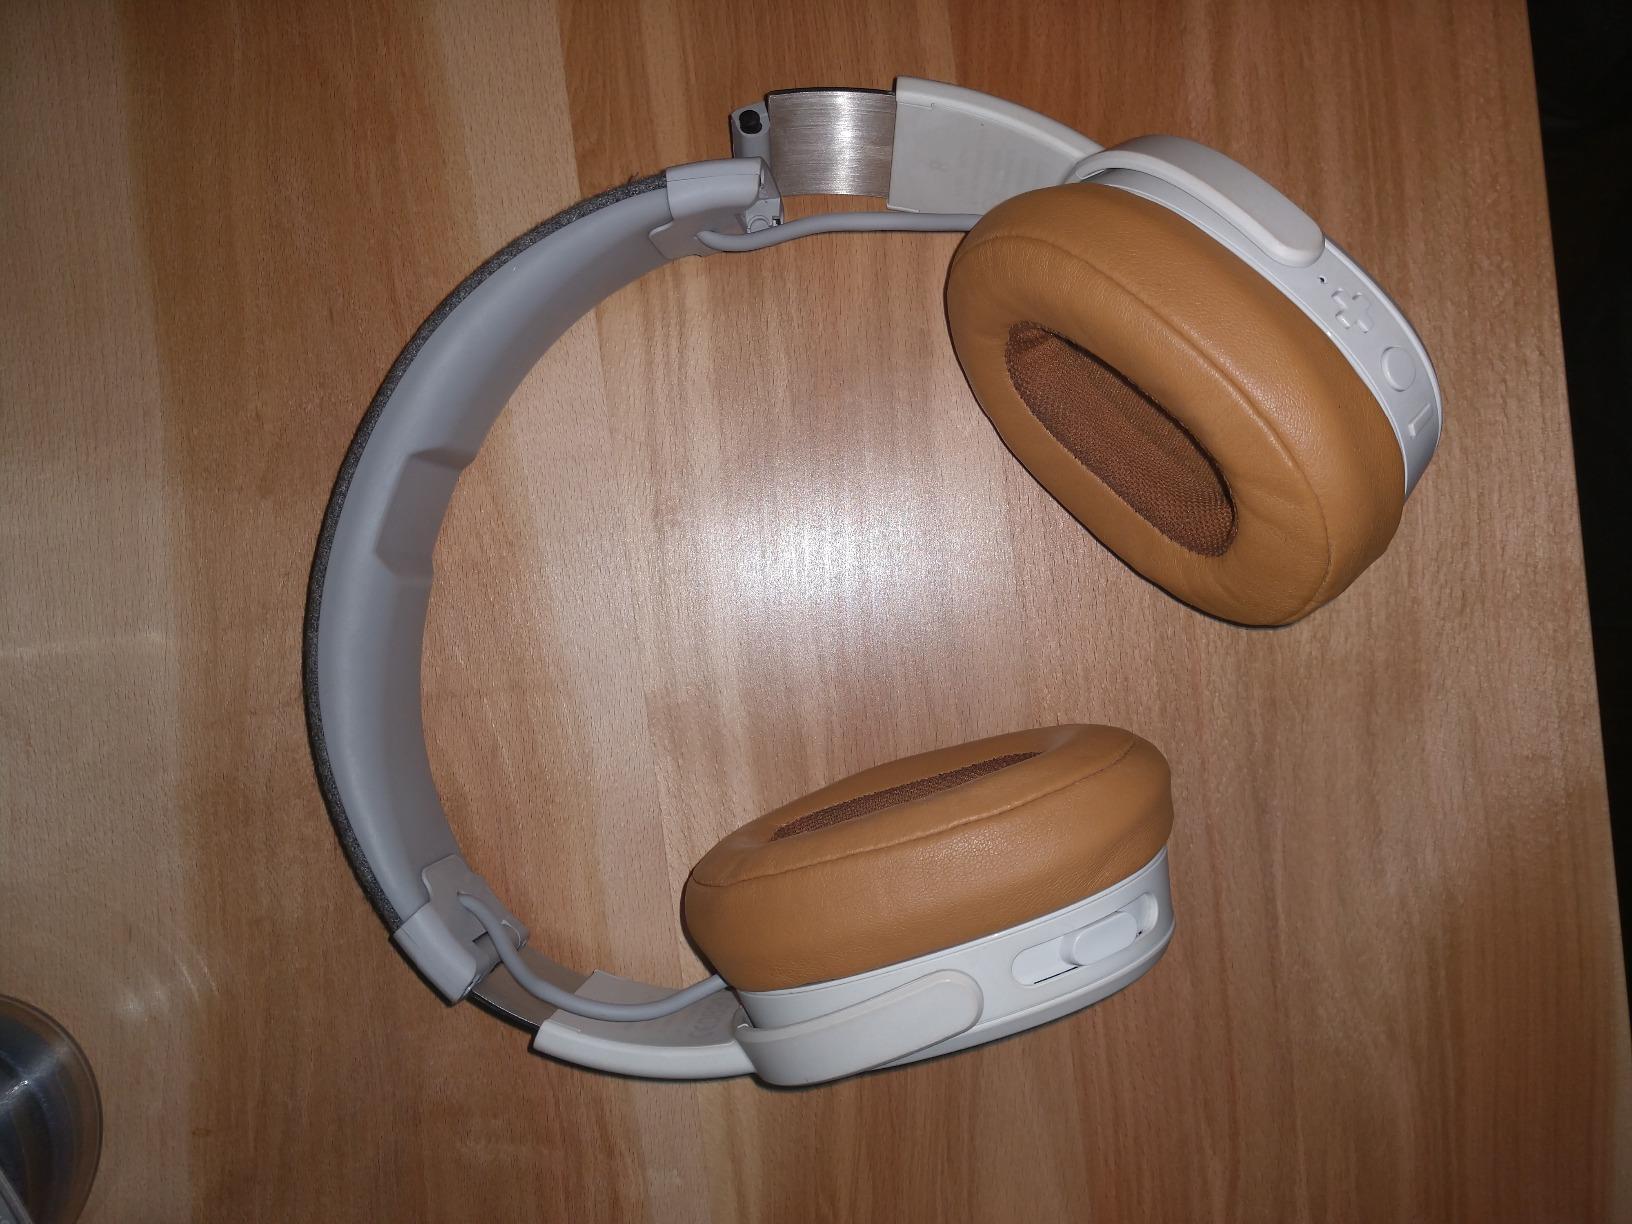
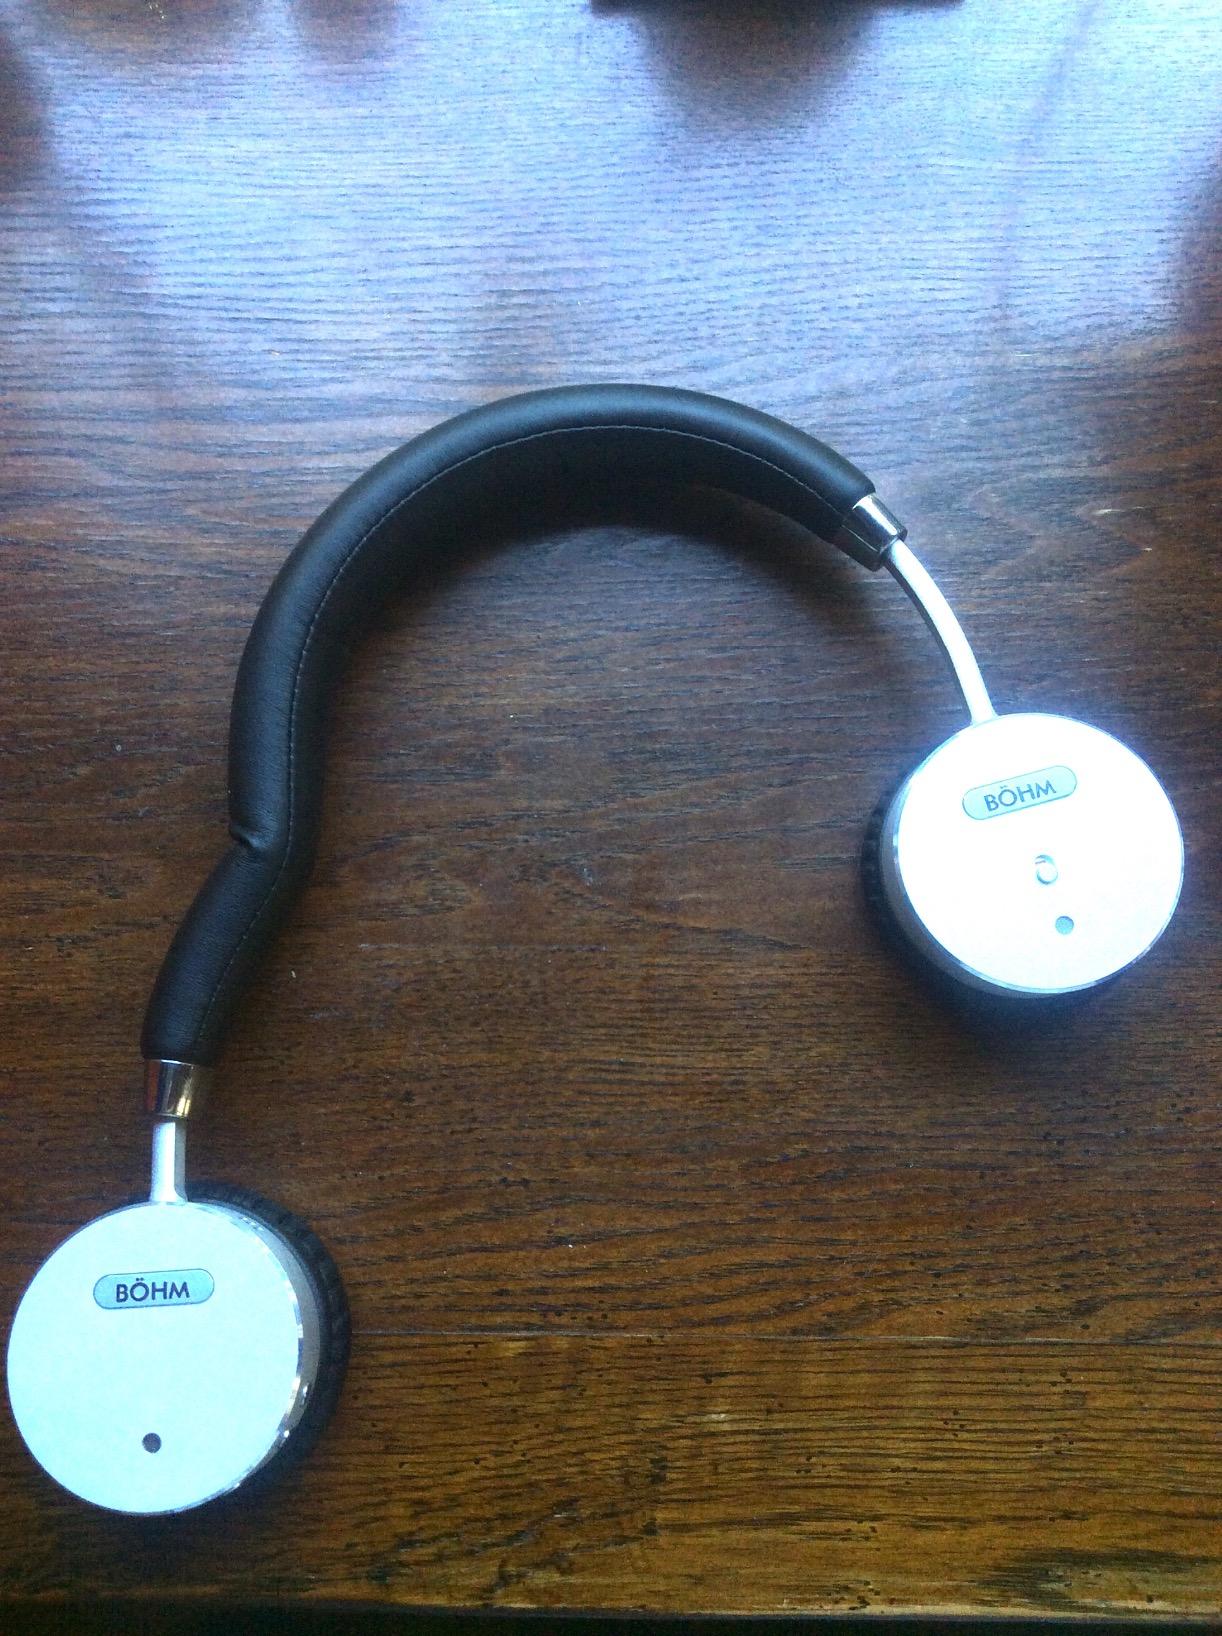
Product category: headphones
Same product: no